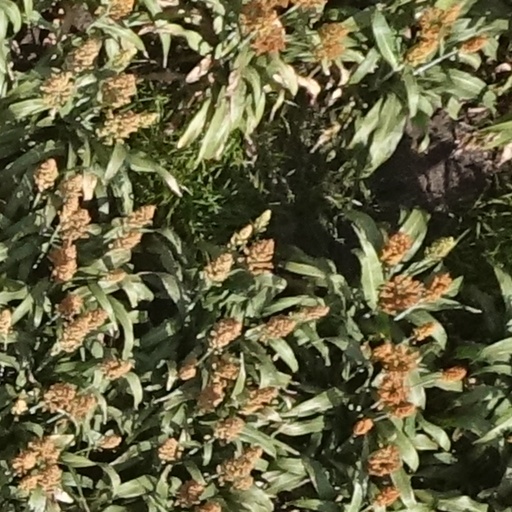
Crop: sorghum